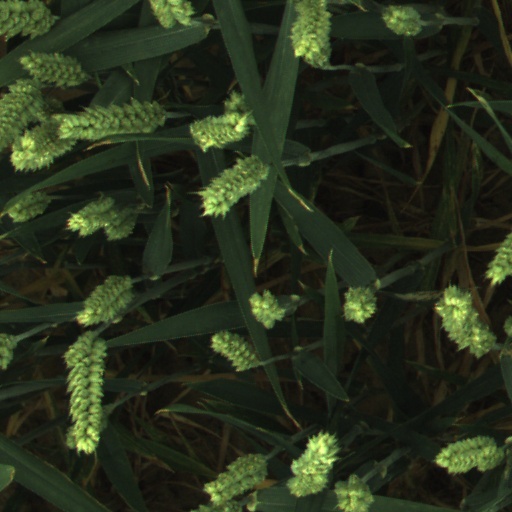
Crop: wheat